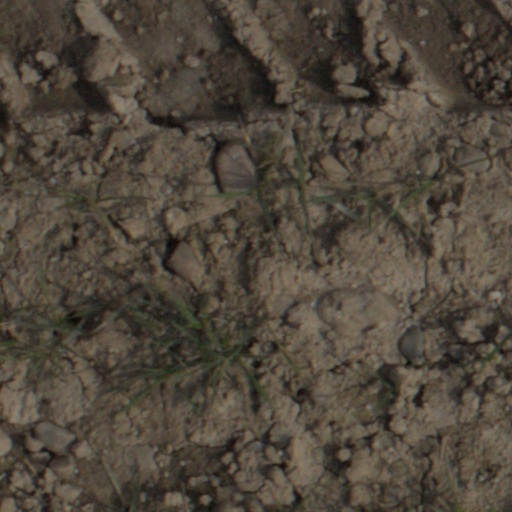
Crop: wheat